Maikel Kieftenbeld

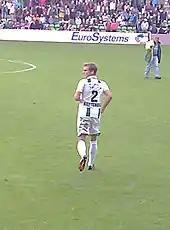
Back view of a fair-haired white man wearing sports kit on a field

On 17 June 2010, the 19-year-old Kieftenbeld signed a four-year contract with Eredivisie club Groningen, who paid a €300,000 fee for the player. He was presented as a right back, despite only ever having played in midfield. In his first season at Groningen he did indeed play at right back, competently enough, but in a 5–1 defeat away to Feyenoord, he struggled against Ryo Miyaichi, a player with pace and ability with both feet, and eventually fouled him to concede a penalty. Groningen finished the season in fifth position, thus qualifying for the play-offs for a place in the Europa League. Kieftenbeld was sent off in the first leg of the semi-final, so was suspended for the second. He was replaced at half-time in the first leg of the final, which Groningen lost 5–1 to ADO Den Haag, and was an unused substitute in the second leg as they recovered from the four-goal deficit only to lose out on penalties.